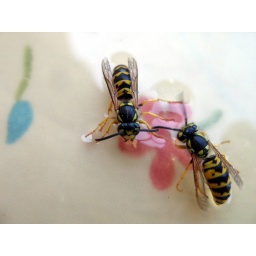
The bees feeding on thin layer of honey in a transparent plate which is on top of a flowered table cloth.